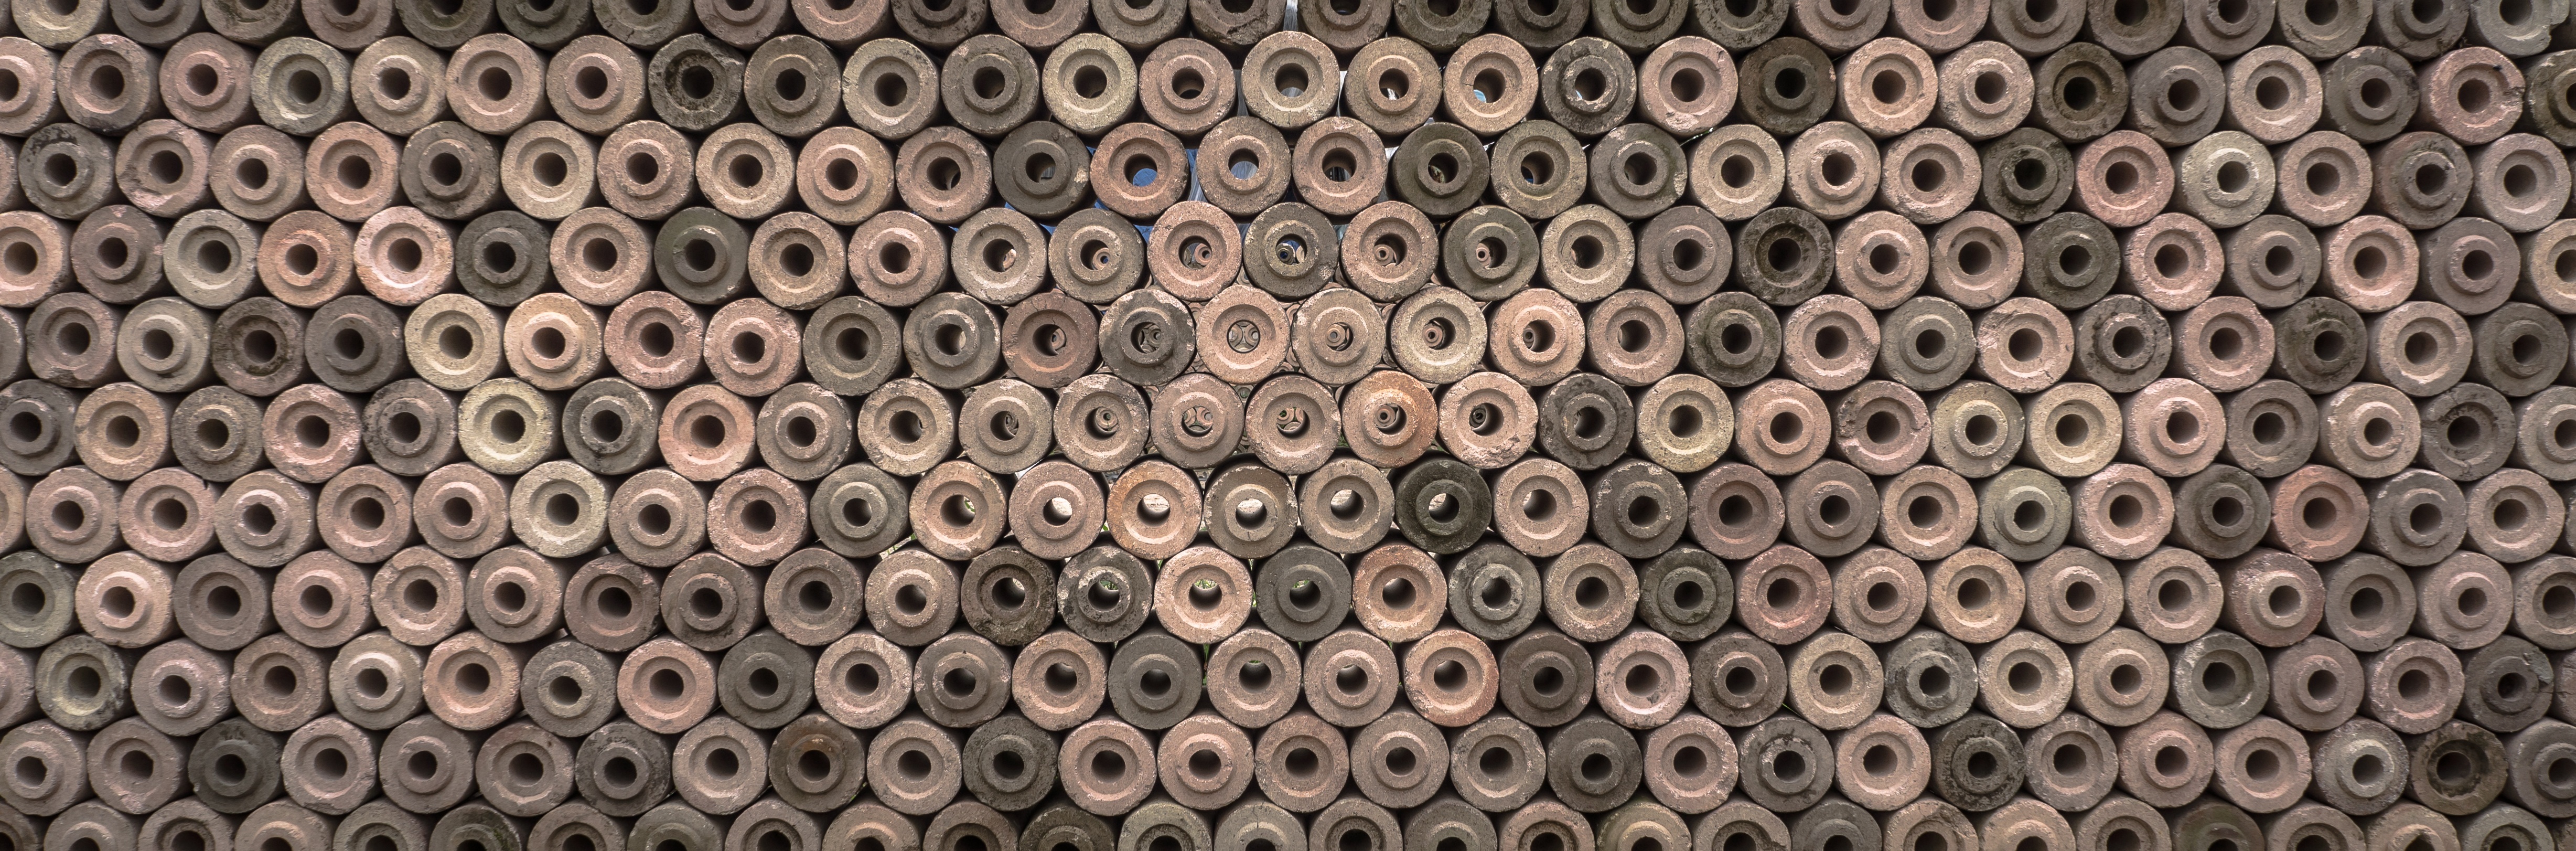
wood, texture, floor, interior, wall, pattern, line, curve, brown, brick, material, circle, interior design, block, textile, art, background, design, wallpaper, usd, flooring, damme